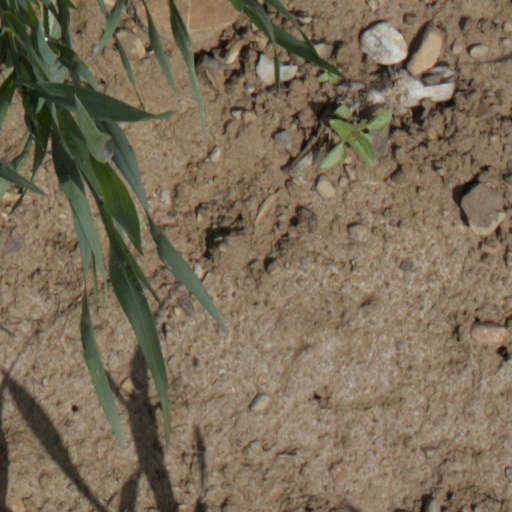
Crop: wheat